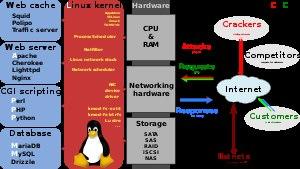
LAMP est un acronyme désignant un ensemble de logiciels libres permettant de construire des serveurs de sites web. L'acronyme original se réfère aux logiciels suivants :